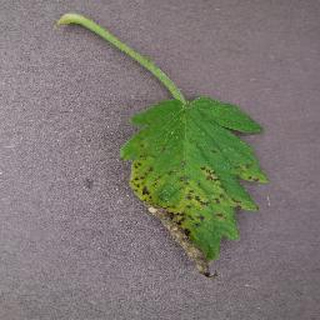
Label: tomato_septoria_leaf_spot